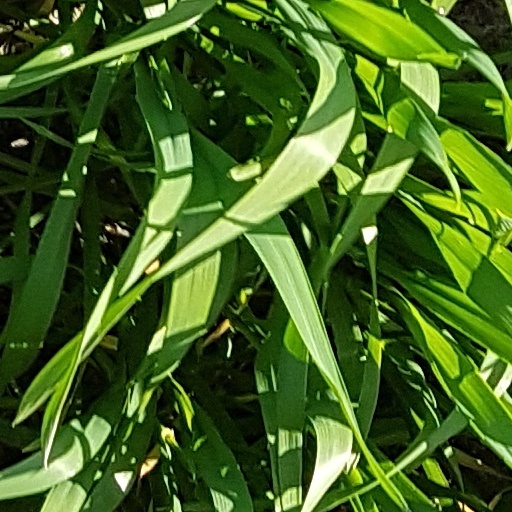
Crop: wheat